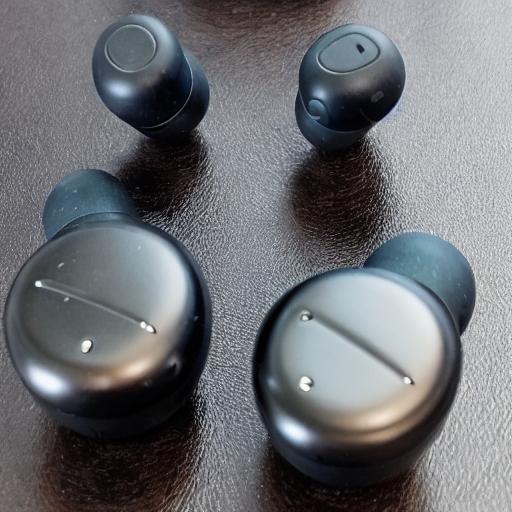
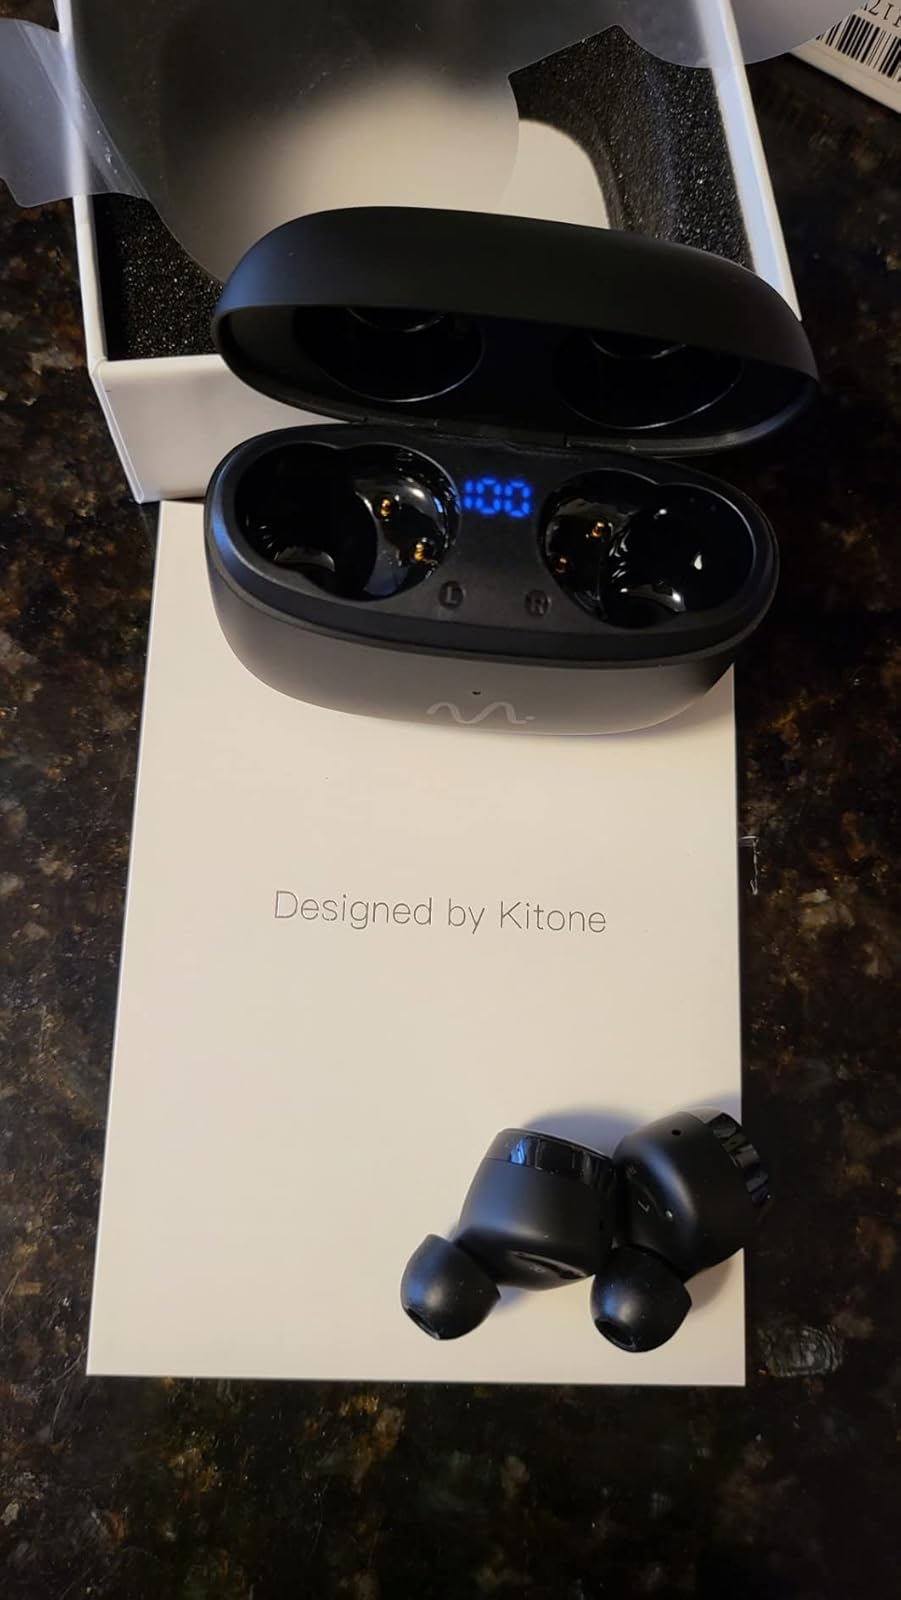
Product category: earbuds
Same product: no